Plaza Resort Bonaire

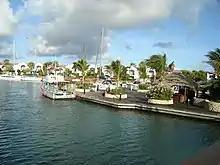
Plaza Resort Bonaire

The seaquarium built into the lagoon is the hub of training activities of the Dive and Sports Center of the resort. Boats are operated from the marina attached to the resort; the marina is planned in such a way that it does not disturb the marine environment near the lagoon.